List of mammals of Togo

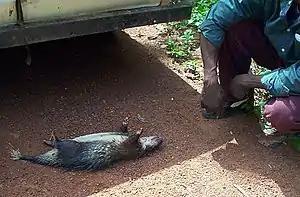
African brush-tailed porcupine

Rodents make up the largest order of mammals, with over 40% of mammalian species. They have two incisors in the upper and lower jaw which grow continually and must be kept short by gnawing. Most rodents are small though the capybara can weigh up to .